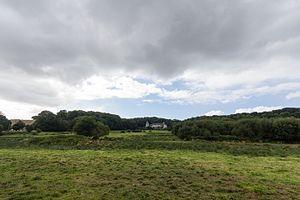
Noé est un nom propre qui peut désigner :